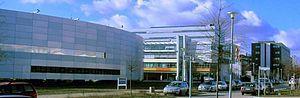
Berlin /bɛʁ.lɛ̃/ est la capitale et la plus grande ville d'Allemagne. Institutionnellement, c’est une ville-État nommée Land de Berlin.